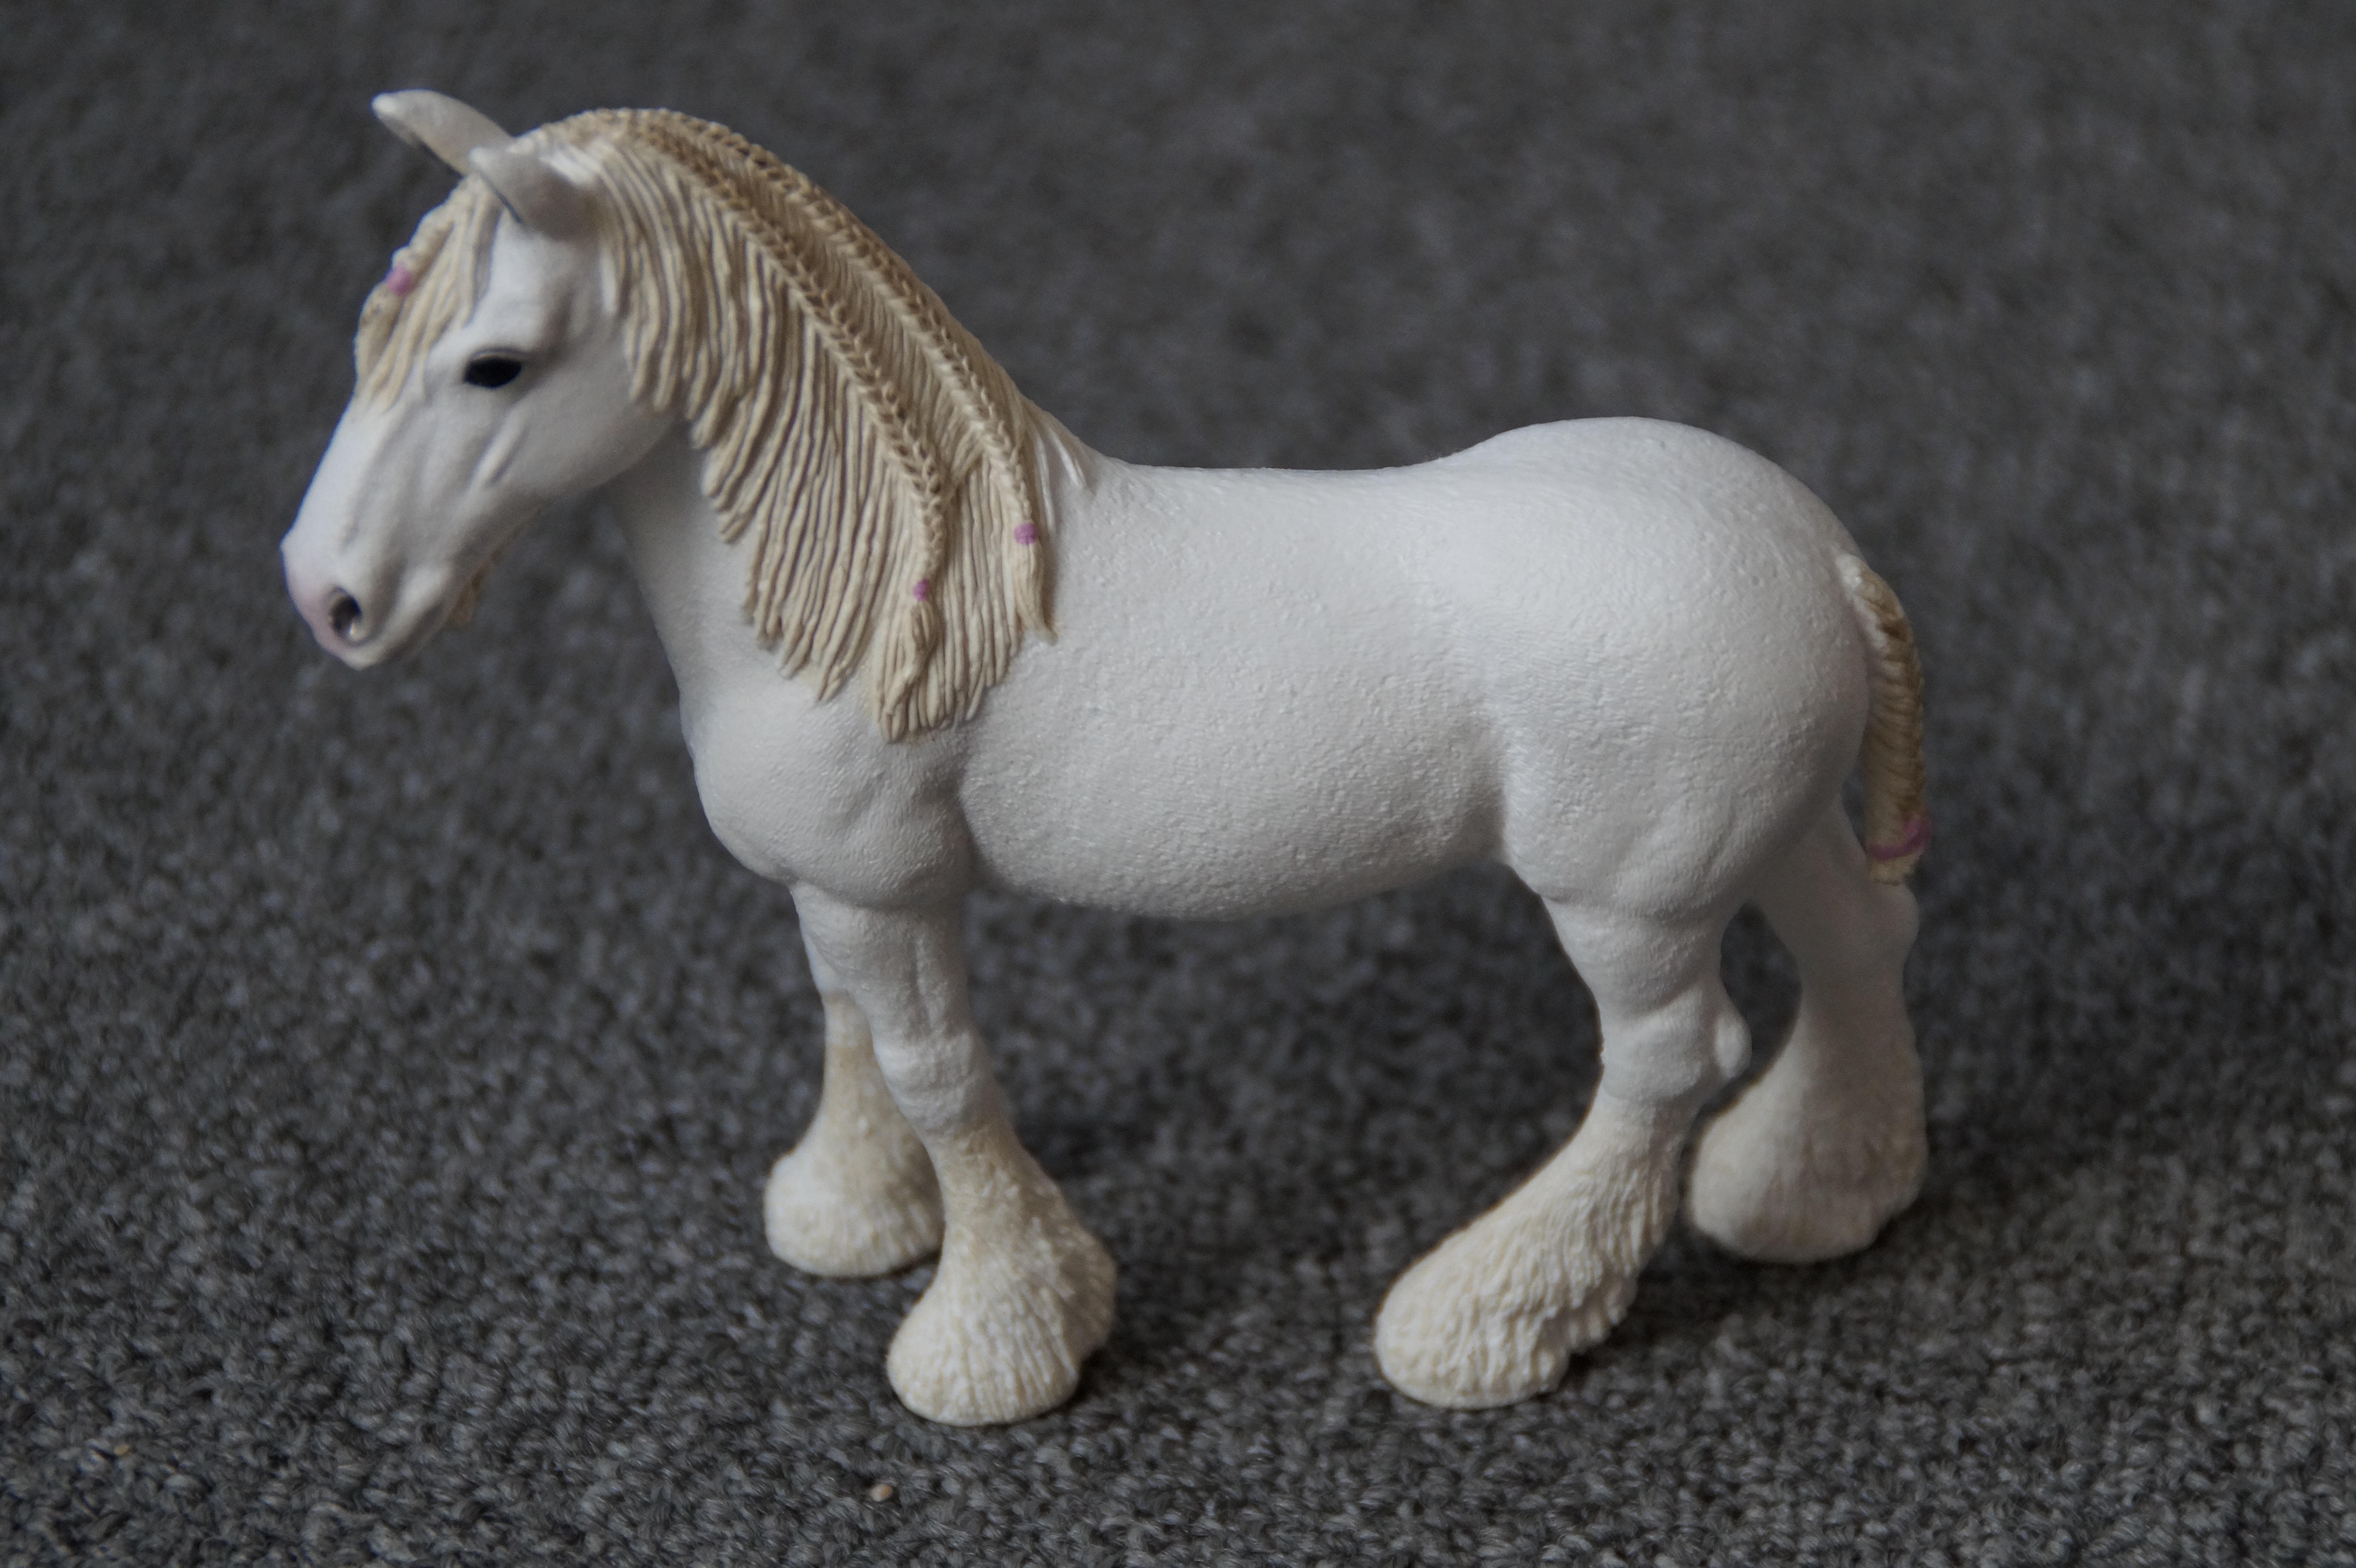
white, play, animal, statue, horse, stallion, mane, child, close, toy, children, figurine, toys, mare, mold, unicorn, woven, kaltblut, fictional character, schleichtier, horse like mammal, mustang horse, plastic animal